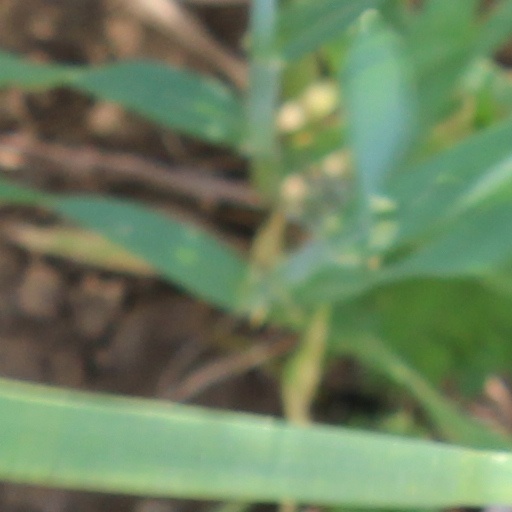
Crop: wheat